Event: Ecuador Earthquake
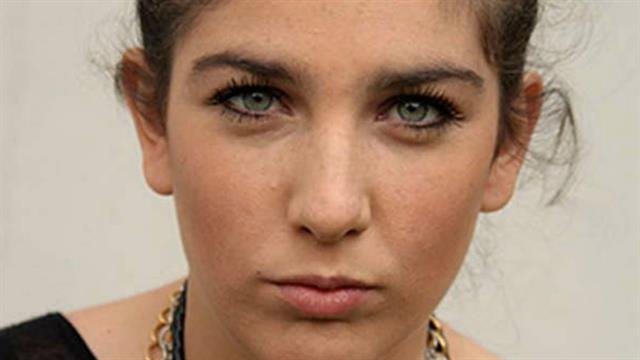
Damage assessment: no_damage